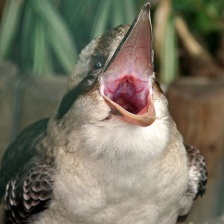
Species: KOOKABURRA
Scientific name: DACELO